Duke Mondy

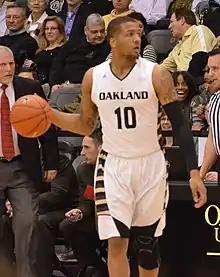
Mondy in a 2014 game against Youngstown State

Murray Deshawn "Duke" Mondy (born December 2, 1990) is an American professional basketball player who last played for the Grand Rapids Gold of the NBA G League. He played college basketball for the Oakland Golden Grizzlies where he led the National Collegiate Athletic Association (NCAA) Division I in steals per game during his junior season, averaging 3.03 steals per game.